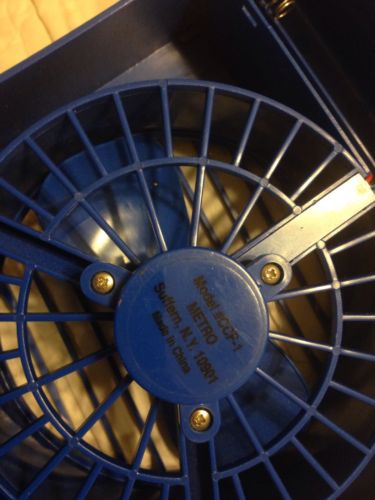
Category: fan